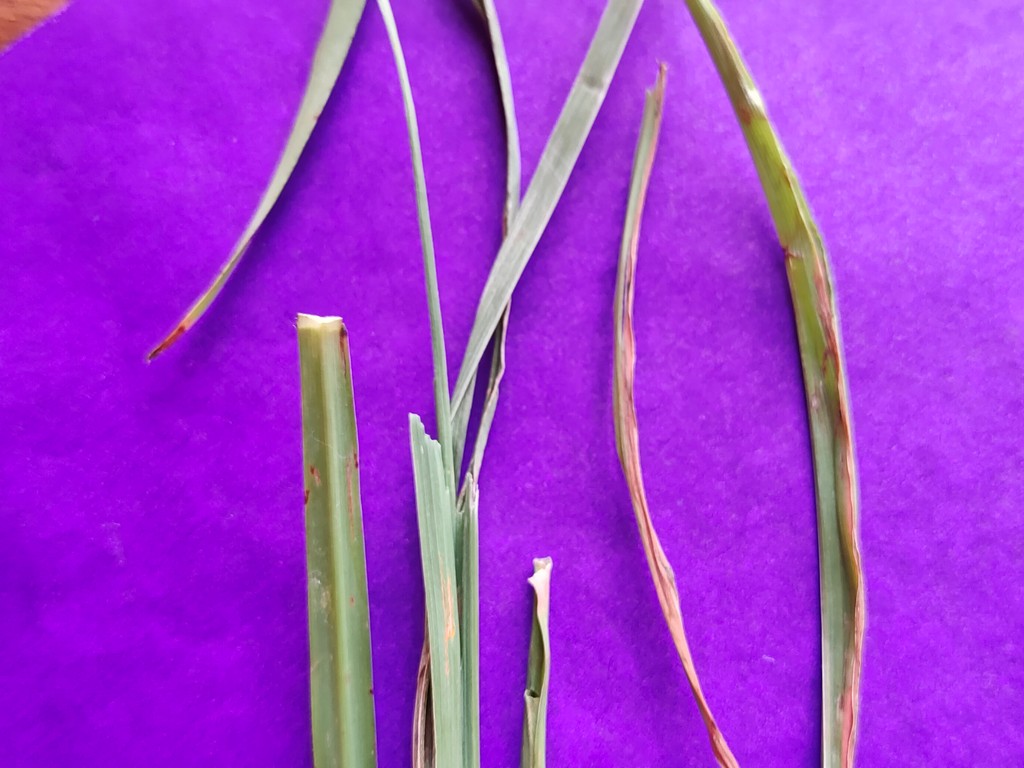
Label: Unhealthy